Antonin Scalia

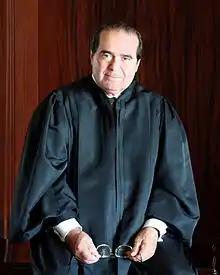
Scalia's official portrait, 2005

Scalia recused himself from "Elk Grove Unified School District v. Newdow" (2004), a case brought by atheist Michael Newdow alleging that recitation of the Pledge of Allegiance (including the words "under God") in school classrooms violated the rights of his daughter, who he said was also an atheist. Shortly after the United States Court of Appeals for the Ninth Circuit ruled in Newdow's favor but before the case came before the Supreme Court, Scalia spoke at a Knights of Columbus event in Fredericksburg, Virginia, stating that the Ninth Circuit decision was an example of how the courts were trying to excise God from public life. The school district requested that the Supreme Court review the case, and Newdow asked that Scalia recuse himself because of this prior statement, which he did without comment.